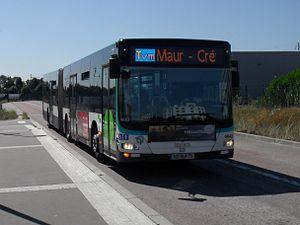
Un bus Lion's City G de la ligne TVM à la station ""Le Delta""."
Le Trans-Val-de-Marne, souvent abrégé en Tvm, est une ligne de bus à haut niveau de service exploitée par la Régie autonome des transports parisiens sous l'indice interne 14. Cette ligne de bus mise en service le 1ᵉʳ octobre 1993, presque intégralement en site propre, est destinée à faciliter les déplacements de banlieue à banlieue à l'intérieur du département du Val-de-Marne, en Île-de-France. Elle remplace l'ancienne ligne RATP 392, qui reliait, depuis 1969, la gare de Saint-Maur - Créteil à l'arrêt Marché d'Intérêt National-Porte de Thiais, situé à Rungis.